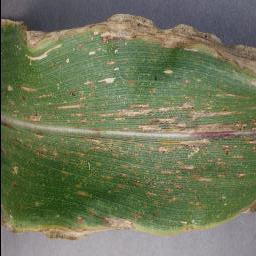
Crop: corn
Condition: (maize)_cercospora_spot_gray_spot